Mardiros Altounian

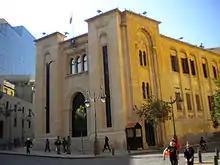
Lebanese Parliament

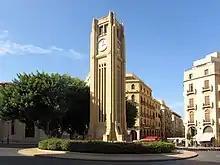
A gift from an emigre, the clock tower in Nejmeh Square

Mardiros Altounian (1889–1958) was an Armenian-Lebanese architect. He designed the Lebanese Parliament Building in Beirut (1931), the Abed clock tower (1934), Azounieh sanitorum in Chouf, and Melkonian Benefactors' Mausoleum in Cyprus (with French-Armenian sculptor Leon Mouradoff). Altounian was French-Armenian. The mausoleum replaced an older wooden trellis monument and was completed in 1956.